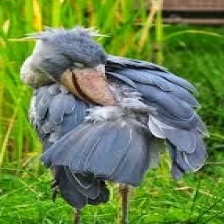
Species: SHOEBILL
Scientific name: BALAENICEPS REX